Burgh by Sands

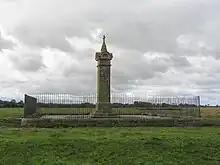
Edward I monument on the Burgh marshes

The line of Hadrian's Wall runs through the village, and the site once was that of a major Roman fort, Aballava. It is also the death-place of King Edward I of England.